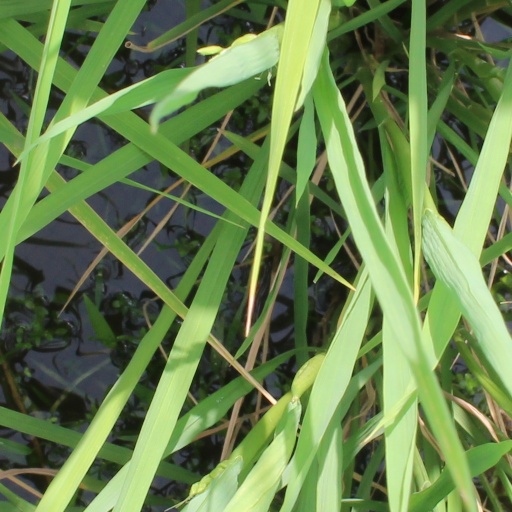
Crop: rice